Appellation d'origine contrôlée

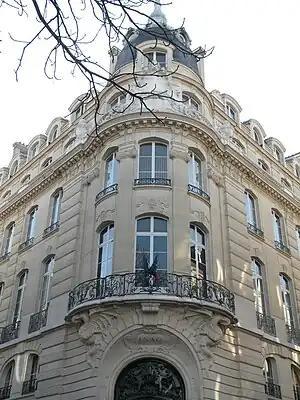
Headquarters of the "Institut national de l'origine et de la qualité" in Paris

In France, the appellation d'origine contrôlée (abbr. AOC ) is a label that identifies an agricultural product whose stages of production and processing are carried out in a defined geographical area – the "terroir" – and using recognized and traditional know-how. The specificity of an AOC product is determined by the combination of a physical and biological environment with established production techniques transmitted within a human community. Together, these give the product its distinctive qualities.